George Rodney, 1st Baron Rodney

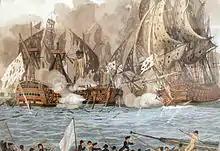
"Battle of the Saintes, April 1782" Painting by François Aimé Louis Dumoulin

From 1765 to 1770, Rodney was governor of Greenwich Hospital, and on the dissolution of parliament in 1768 he successfully contested Northampton and was elected to parliament, but at a ruinous cost. When appointed Commander-in-Chief of the Jamaica Station in 1771, he lost his Greenwich post, but a few months later received the office of Rear-Admiral of Great Britain. Until 1774, he held the Jamaica command, and during a period of quiet, was active in improving the naval yards on his station. Sir George struck his flag with a feeling of disappointment at not obtaining the governorship of Jamaica, and was shortly after forced to settle in Paris. Election expenses and losses at play in fashionable circles had shattered his fortune, and he could not secure payment of the salary as Rear-Admiral of Great Britain. In February 1778, having just been promoted Admiral of the White, he used every possible exertion to obtain a command to free himself from his money difficulties. By May, he had, through the splendid generosity of his Parisian friend Marshal Biron, effected the latter task, and accordingly he returned to London with his children. The debt was repaid out of the arrears due to him on his return. The story that he was offered a French command is fiction.